Antaeus

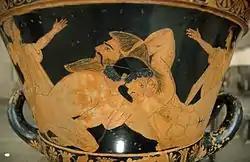
Heracles and Antaeus, red-figured krater by Euphronios, 515–510 BC, Louvre (G 103)

Antaeus (derived from ), known to the Berbers as Anti, was a figure in Berber and Greek mythology. He was famed for his defeat by Heracles as part of the Labours of Hercules.